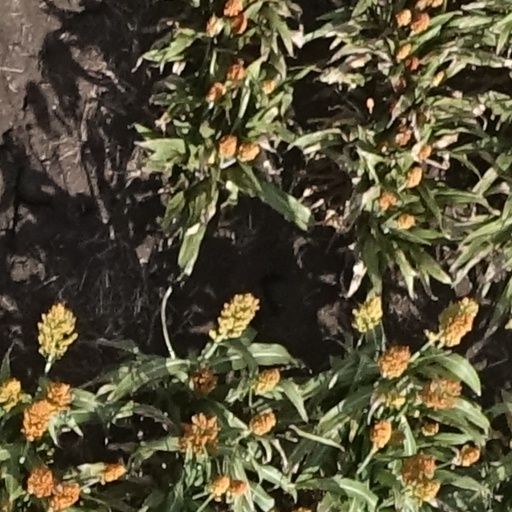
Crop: sorghum